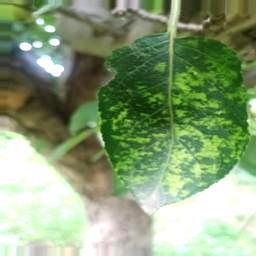
Label: Apple_Mosaic